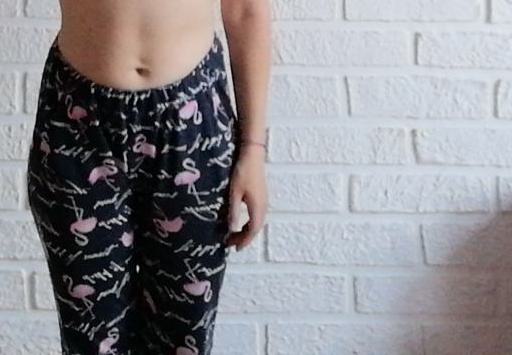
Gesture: no_gesture